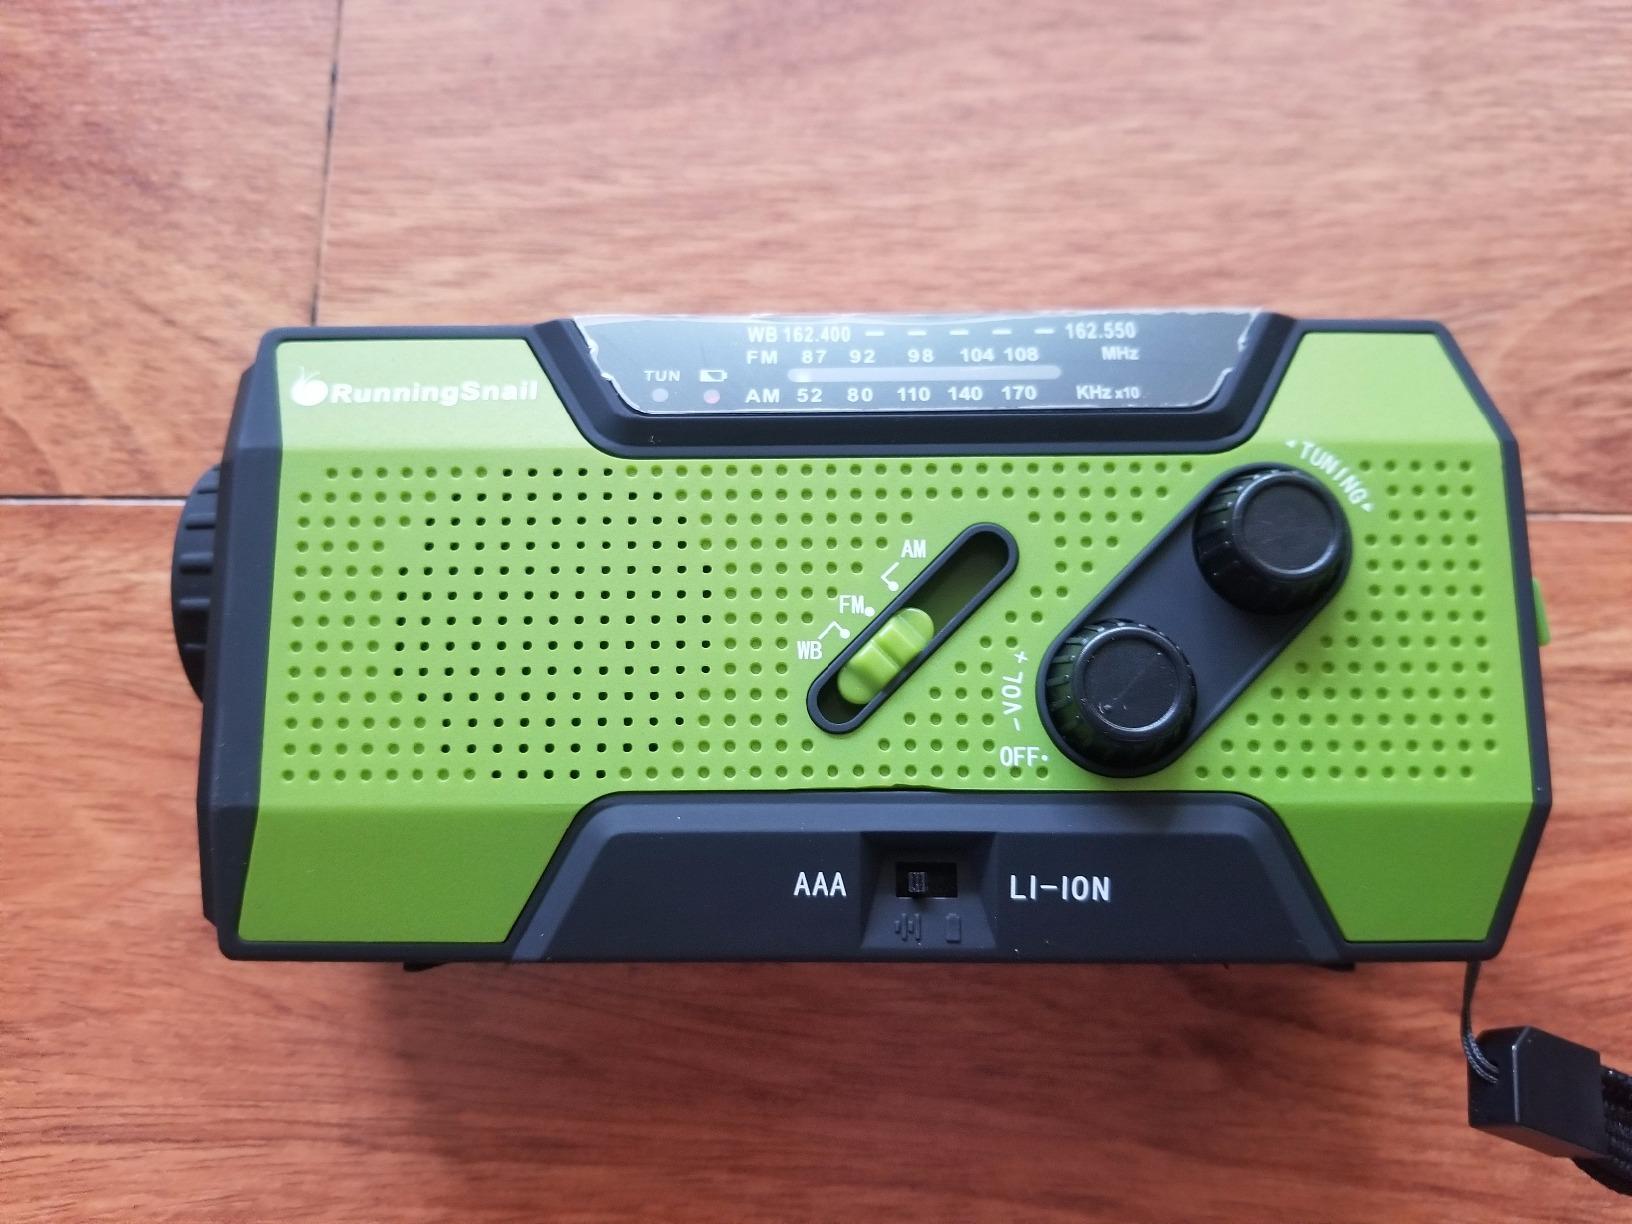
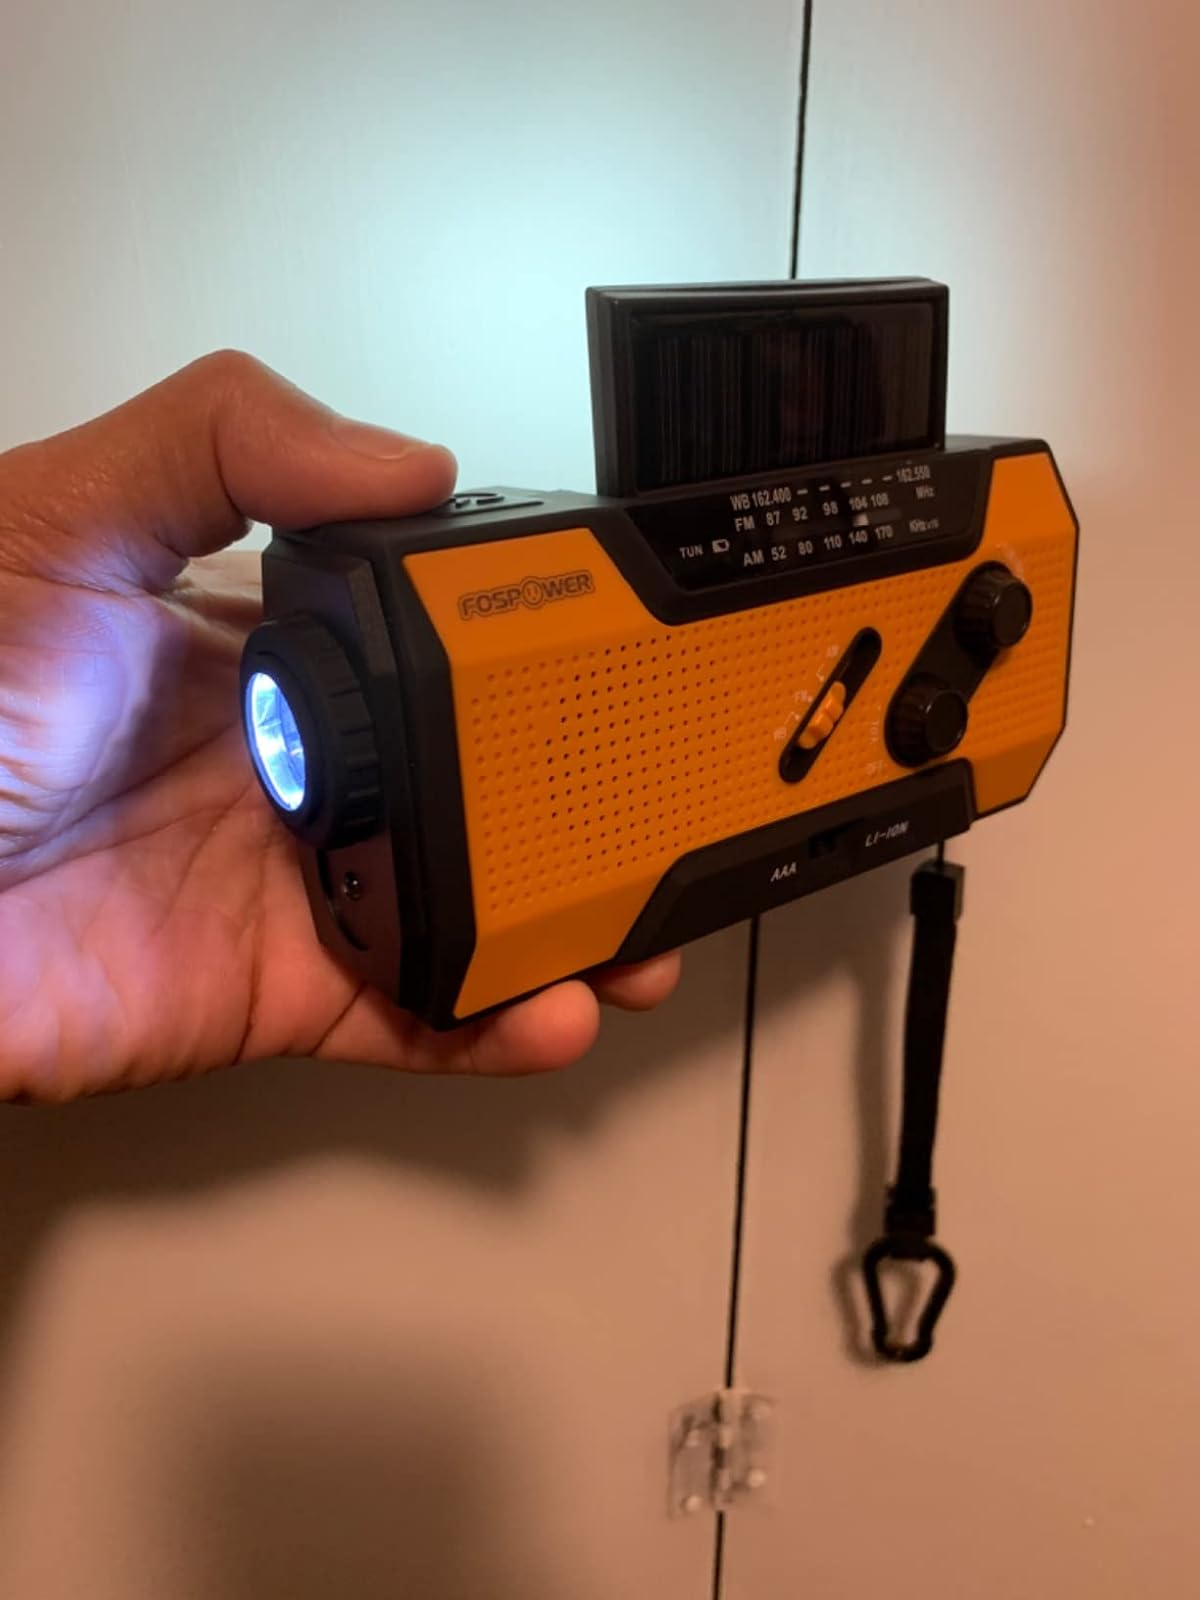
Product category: radio
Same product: no